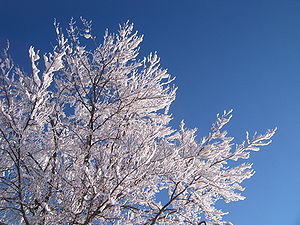
Løvtræer
Løvtræer i vinterdragt
Ved et løvtræ forstås sædvanligvis et træ tilhørende den botaniske gruppe af tokimbladede planter. Ofte medregnes også tempeltræet, som tilhører de nøgenfrøede. Bambus, palmer, koglepalmer og træbregner medregnes normalt ikke til løvtræerne - selvom de har en række karakteristika tilfælles med løvtræerne, er der også en række væsentlige forskelle, f.eks. mangel på egentligt ved, samt forskelle i blomster og forplantningsorganer.